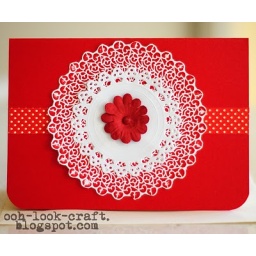
A simple birthday card with Hero Arts starburst lace stamped in red ink and layered with a doily and paper flower.